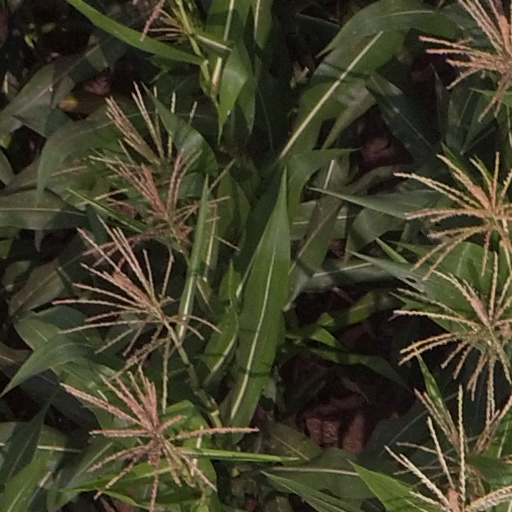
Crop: maize; corn